USAT Buford

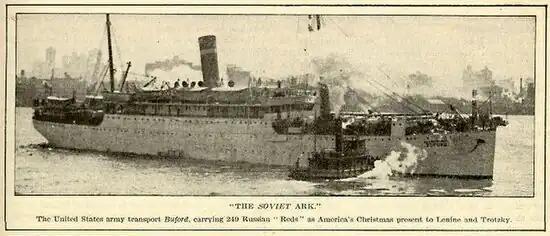

Twenty-four hours after its departure, the "Buford"'s captain opened sealed orders to learn his projected destination. The captain only learned his final destination while in Kiel harbor while awaiting repairs and taking on a German pilot to guide the ship through the North Sea minefields, uncleared despite Germany's surrender a year earlier. The State Department had found it difficult to make arrangements to land in Latvia as originally planned. Though finally chosen, Finland was not an obvious choice, since Finland and Russia were then at war.